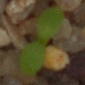
Label: scentless_mayweed